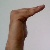
The image shows a hand gesture representing a space in Indian Sign Language.